Sophia (wisdom)

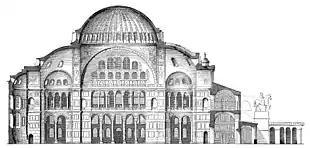
Reconstruction of the Hagia Sophia basilica in Istanbul (section)

Christian theology received the Old Testament personification of Divine Wisdom (Septuagint , Vulgate ). The connection of Divine Wisdom to the concept of the Logos resulted in the interpretation of "Holy Wisdom" (Hagia Sophia) as an aspect of Christ the Logos.